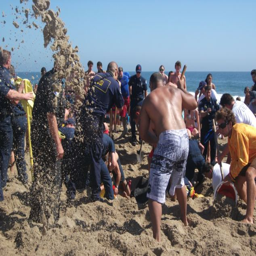
people dig frantically to pull person from the sand